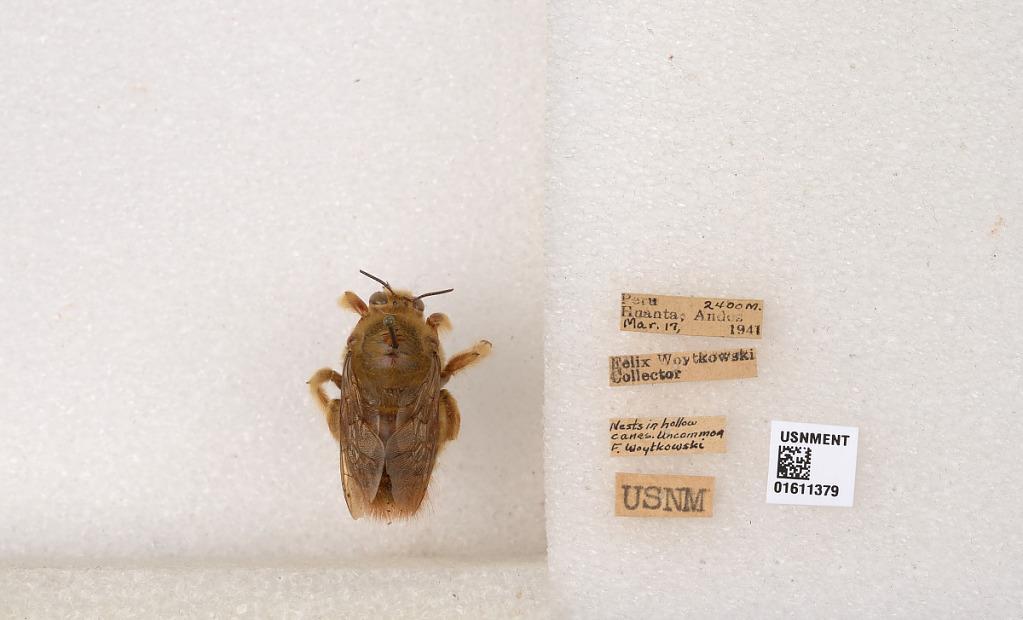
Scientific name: Xylocopa (Neoxylocopa) sp.
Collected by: Stanton
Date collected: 1941-3-17
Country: Peru
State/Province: Ayacucho
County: Huanta
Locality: Huanta, Andes